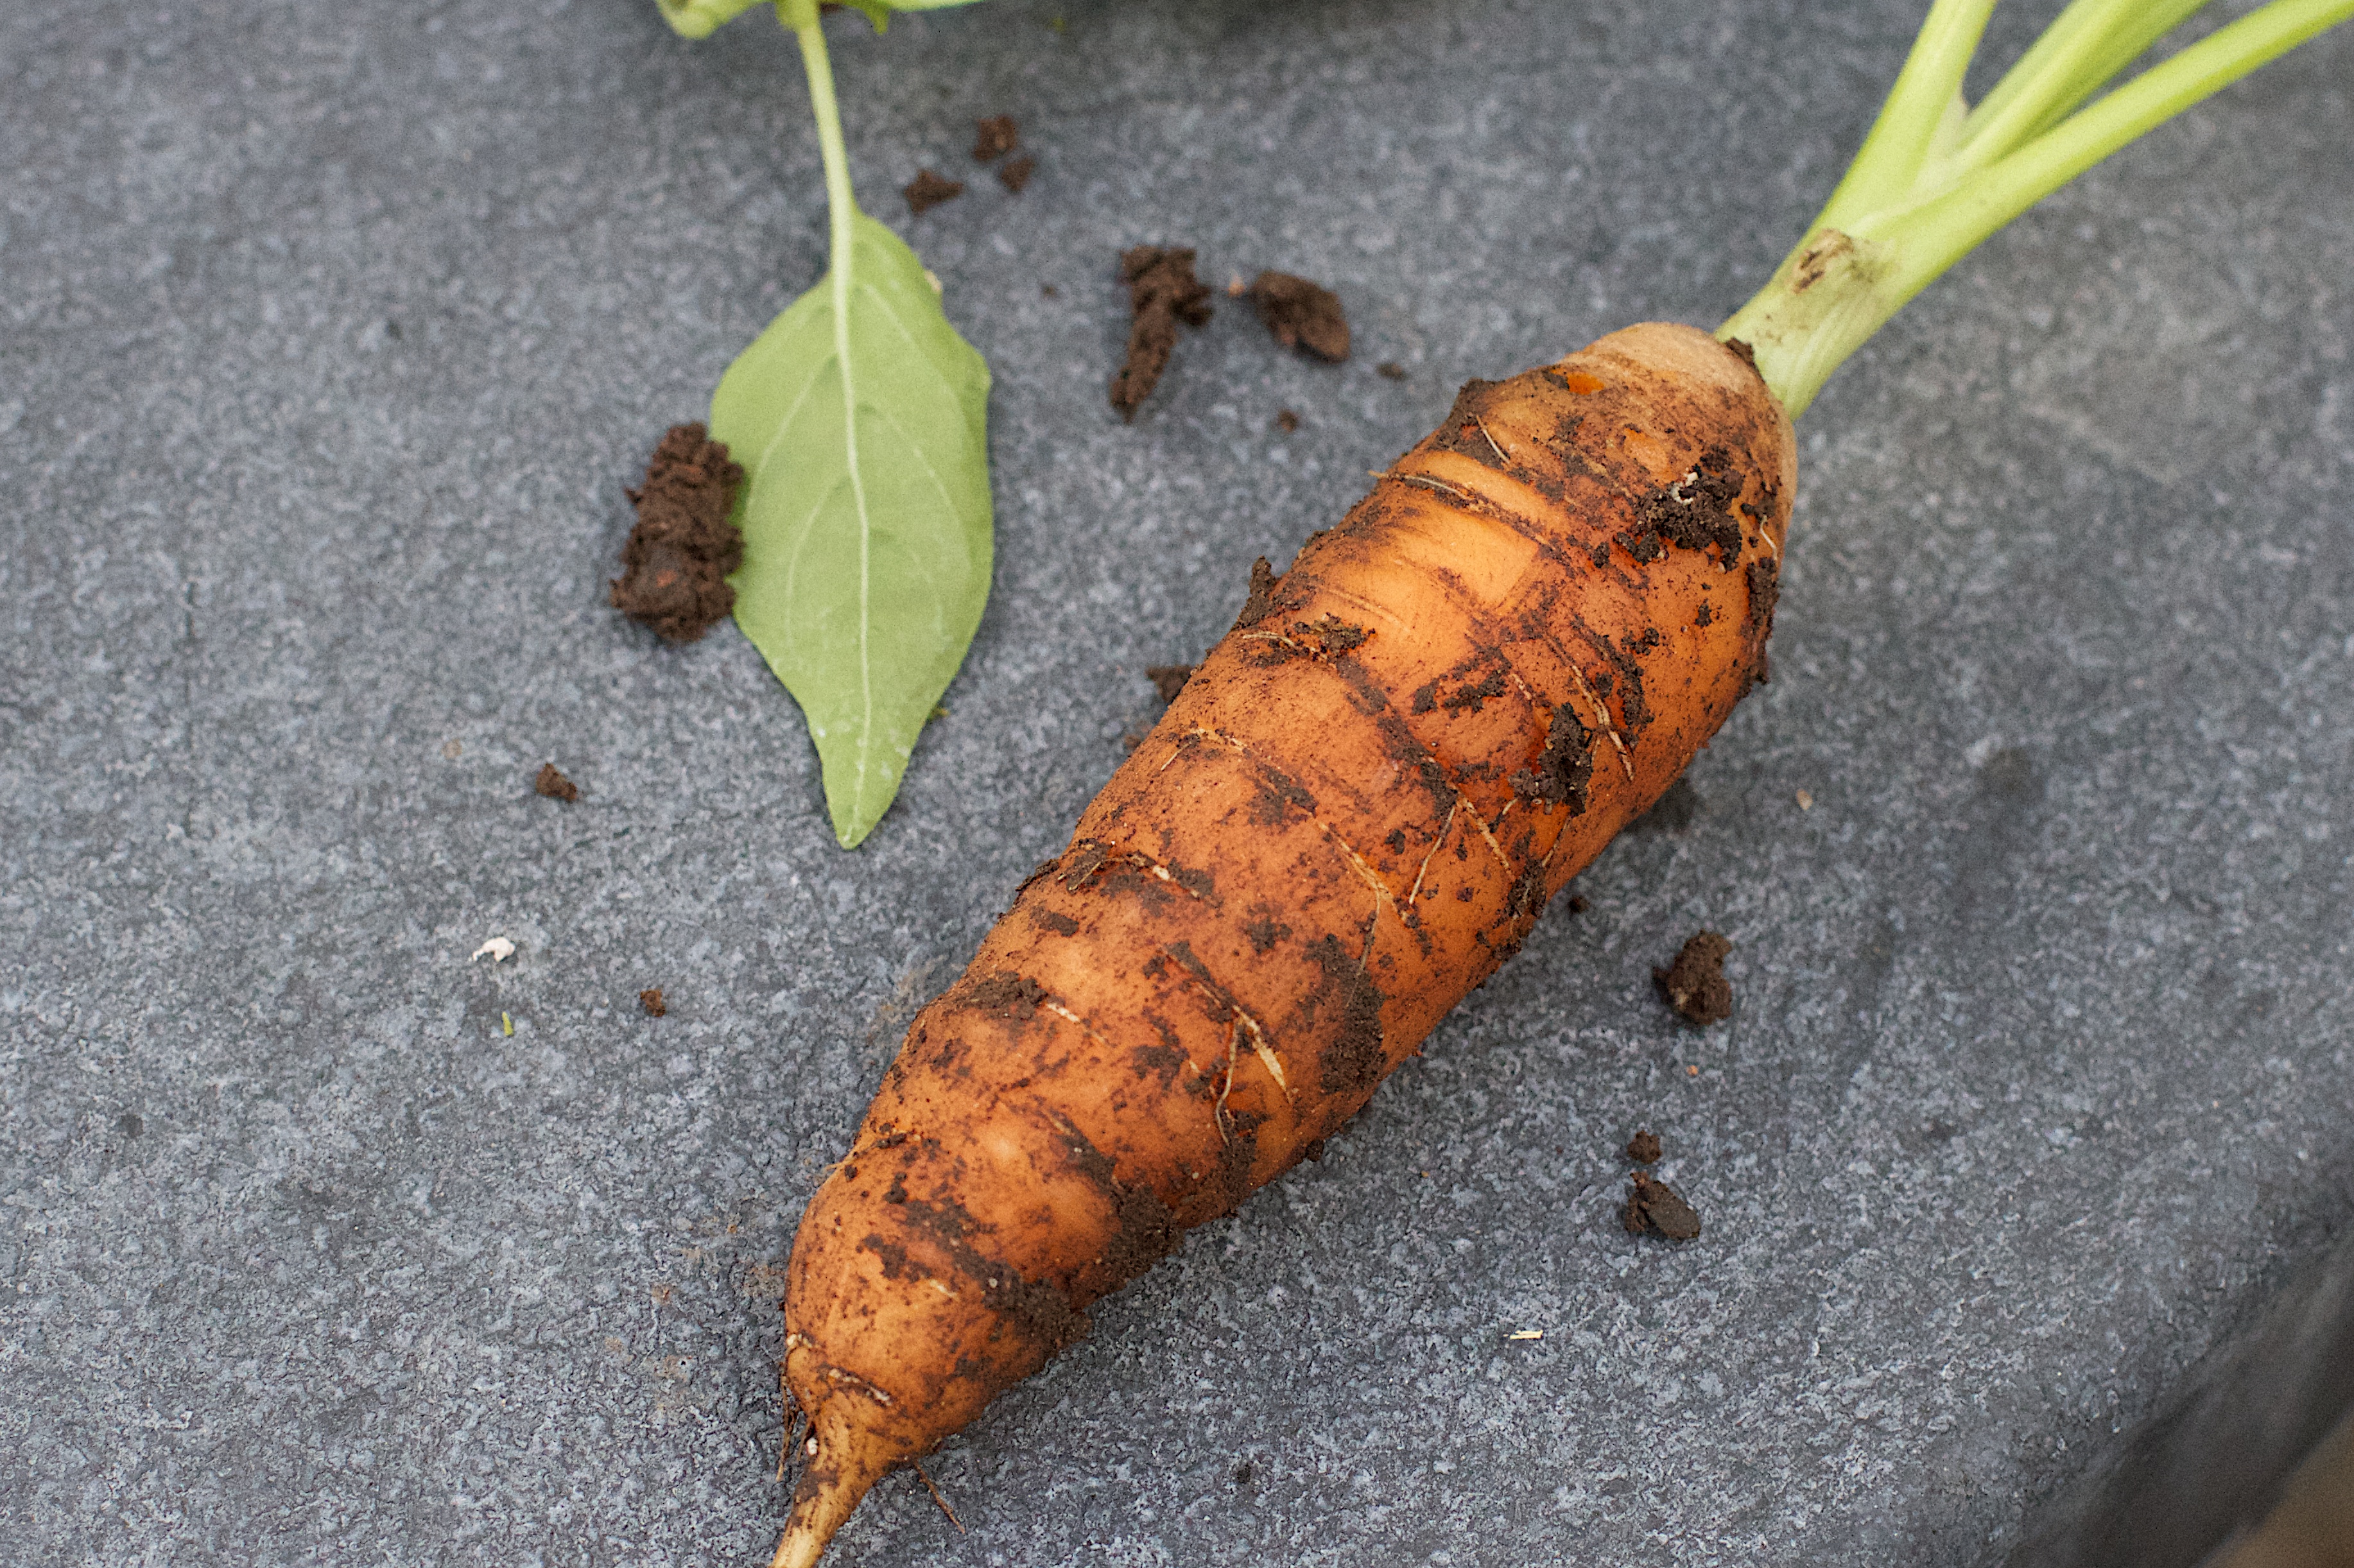
plant, leaf, food, herb, produce, vegetable, soil, carrot